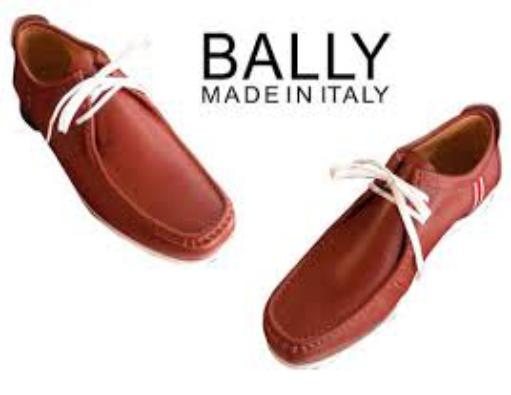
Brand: Bally Shoe
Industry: Clothes